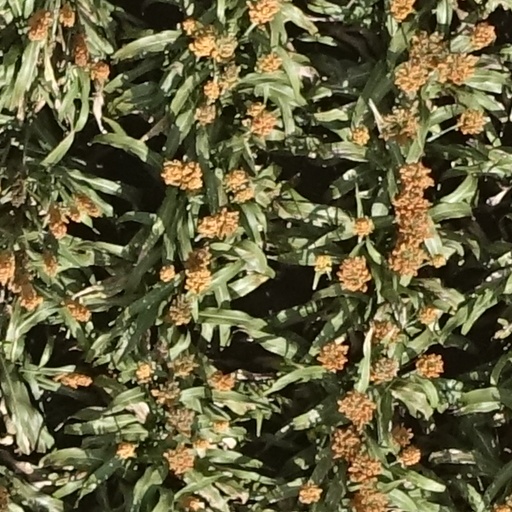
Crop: sorghum